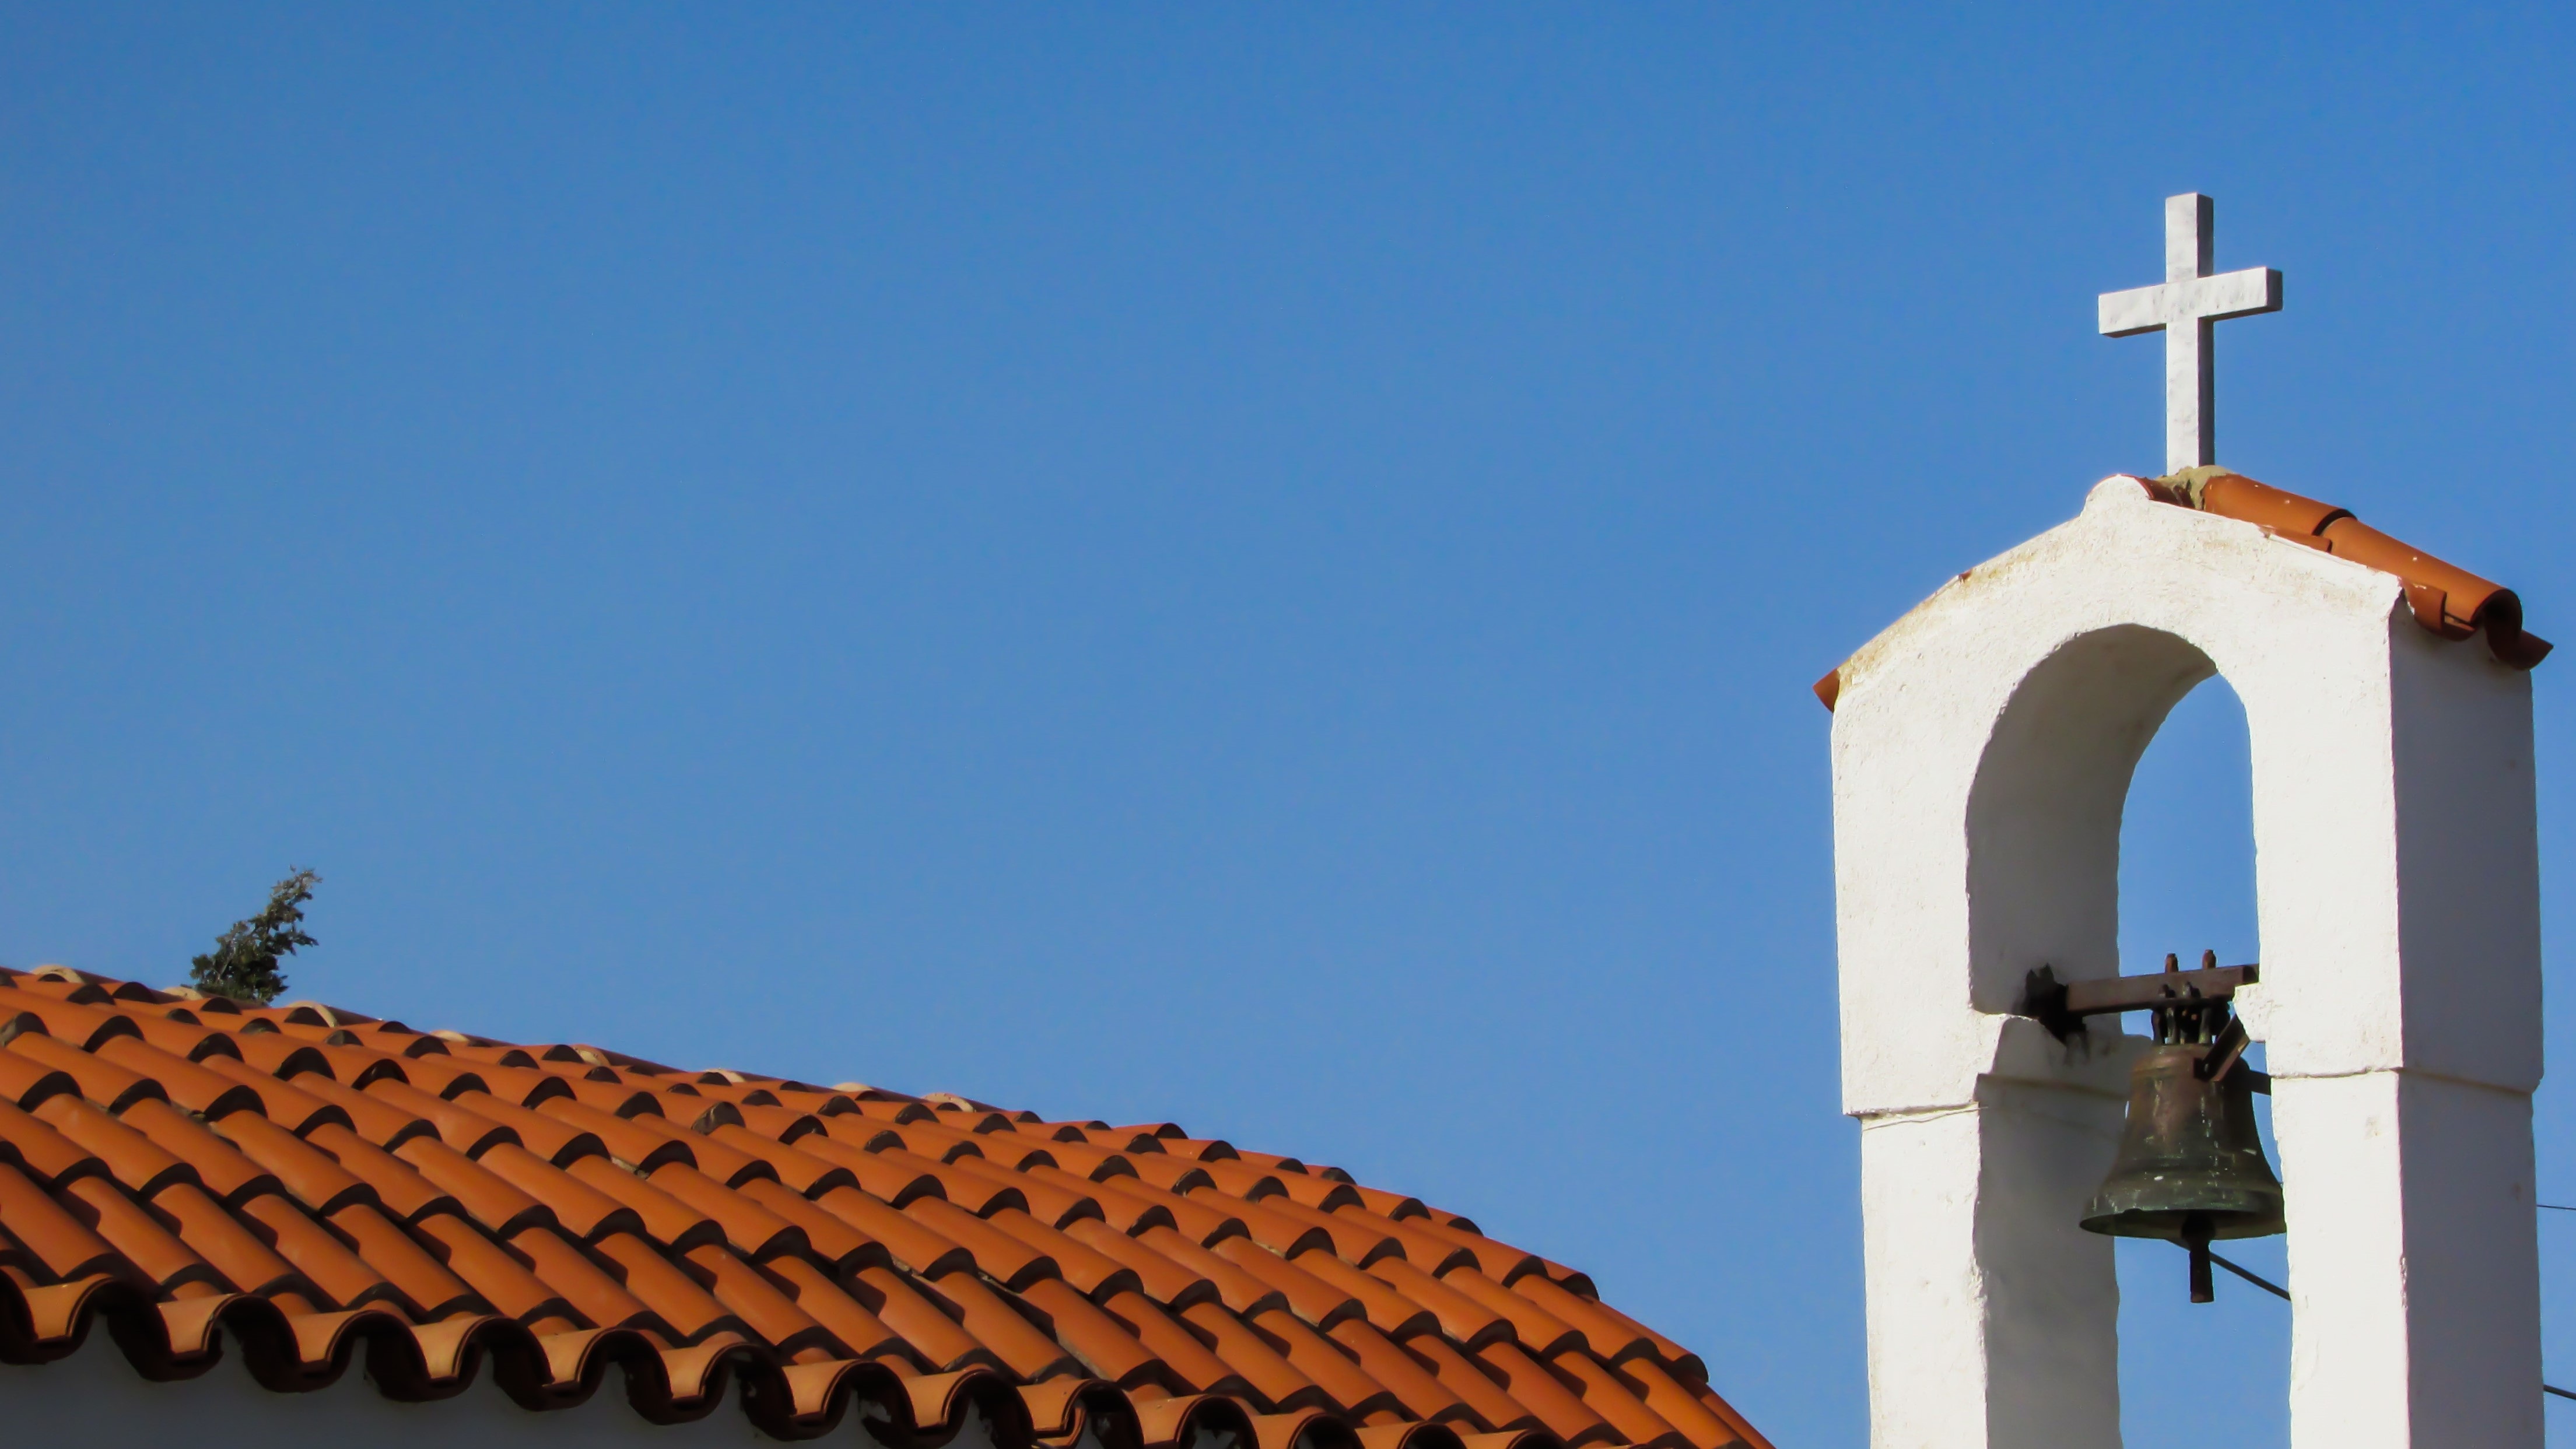
architecture, roof, tower, religion, church, steeple, orthodox, cyprus, belfry, panagia, protaras